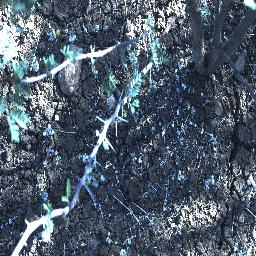
Label: negative